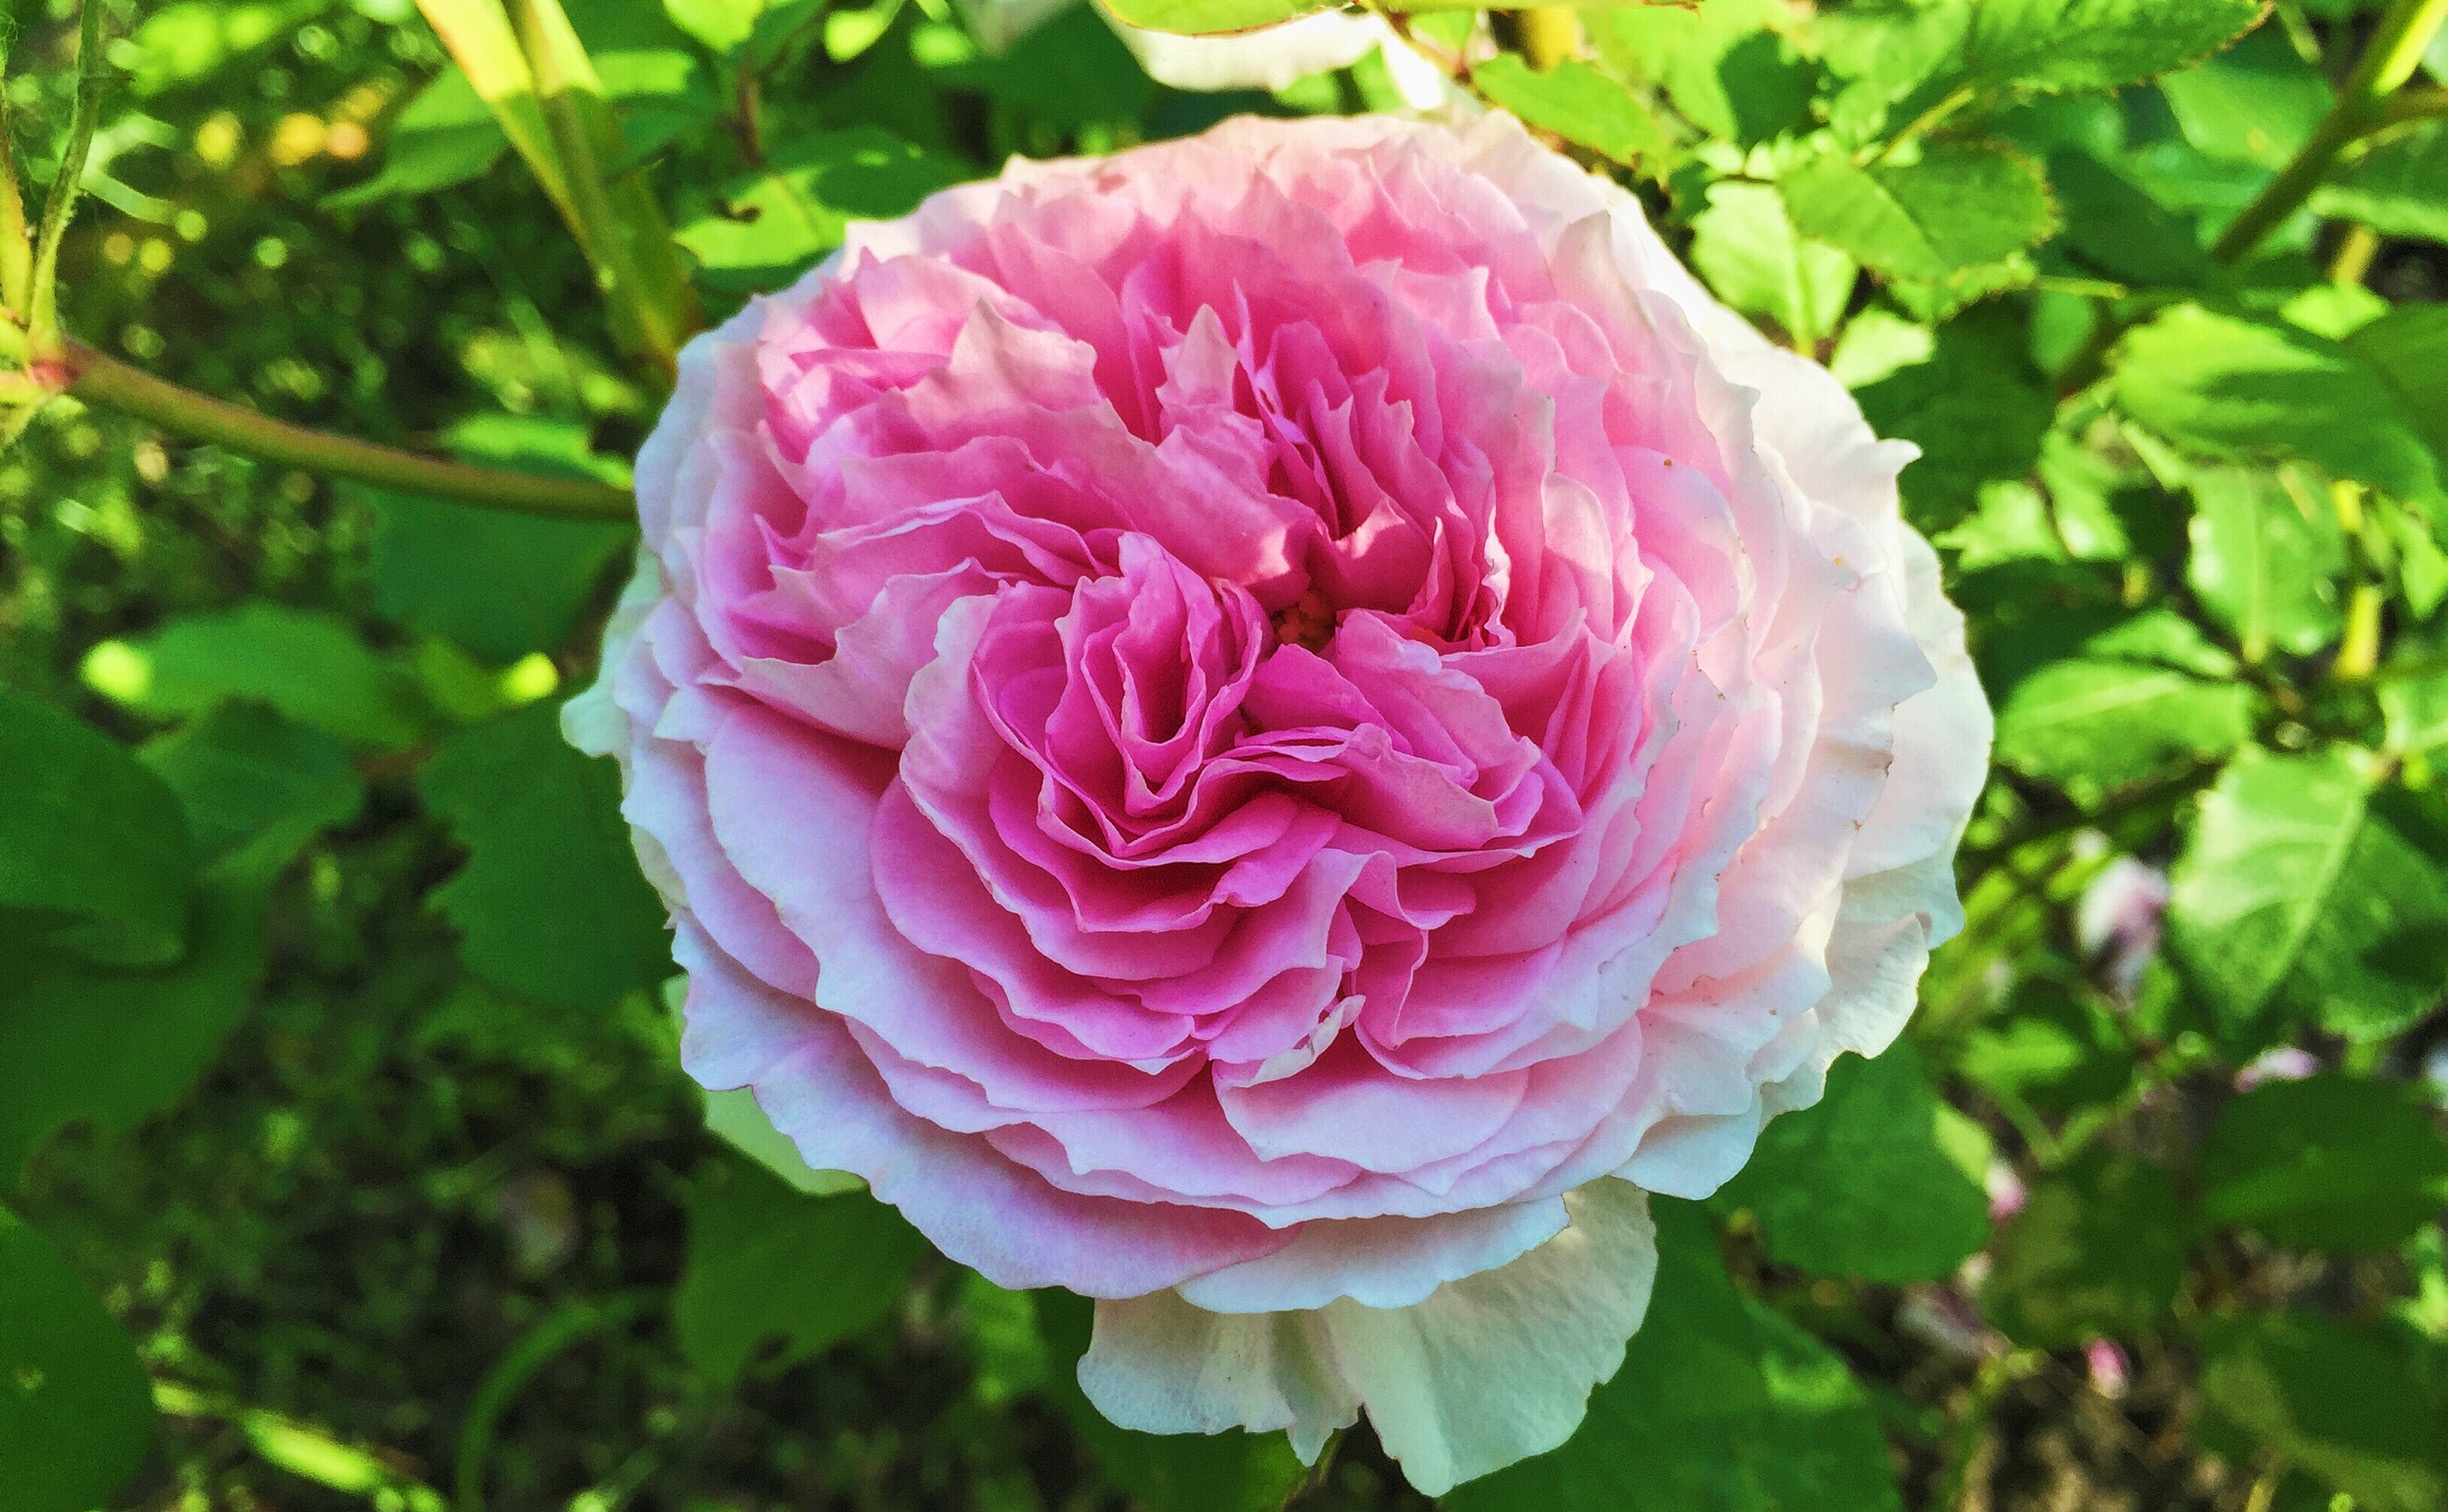
plant, flower, petal, summer, rose, garden, flowers, roses, petals, peony, floribunda, flowering plant, garden roses, rose family, tender rose, land plant, rosa centifolia